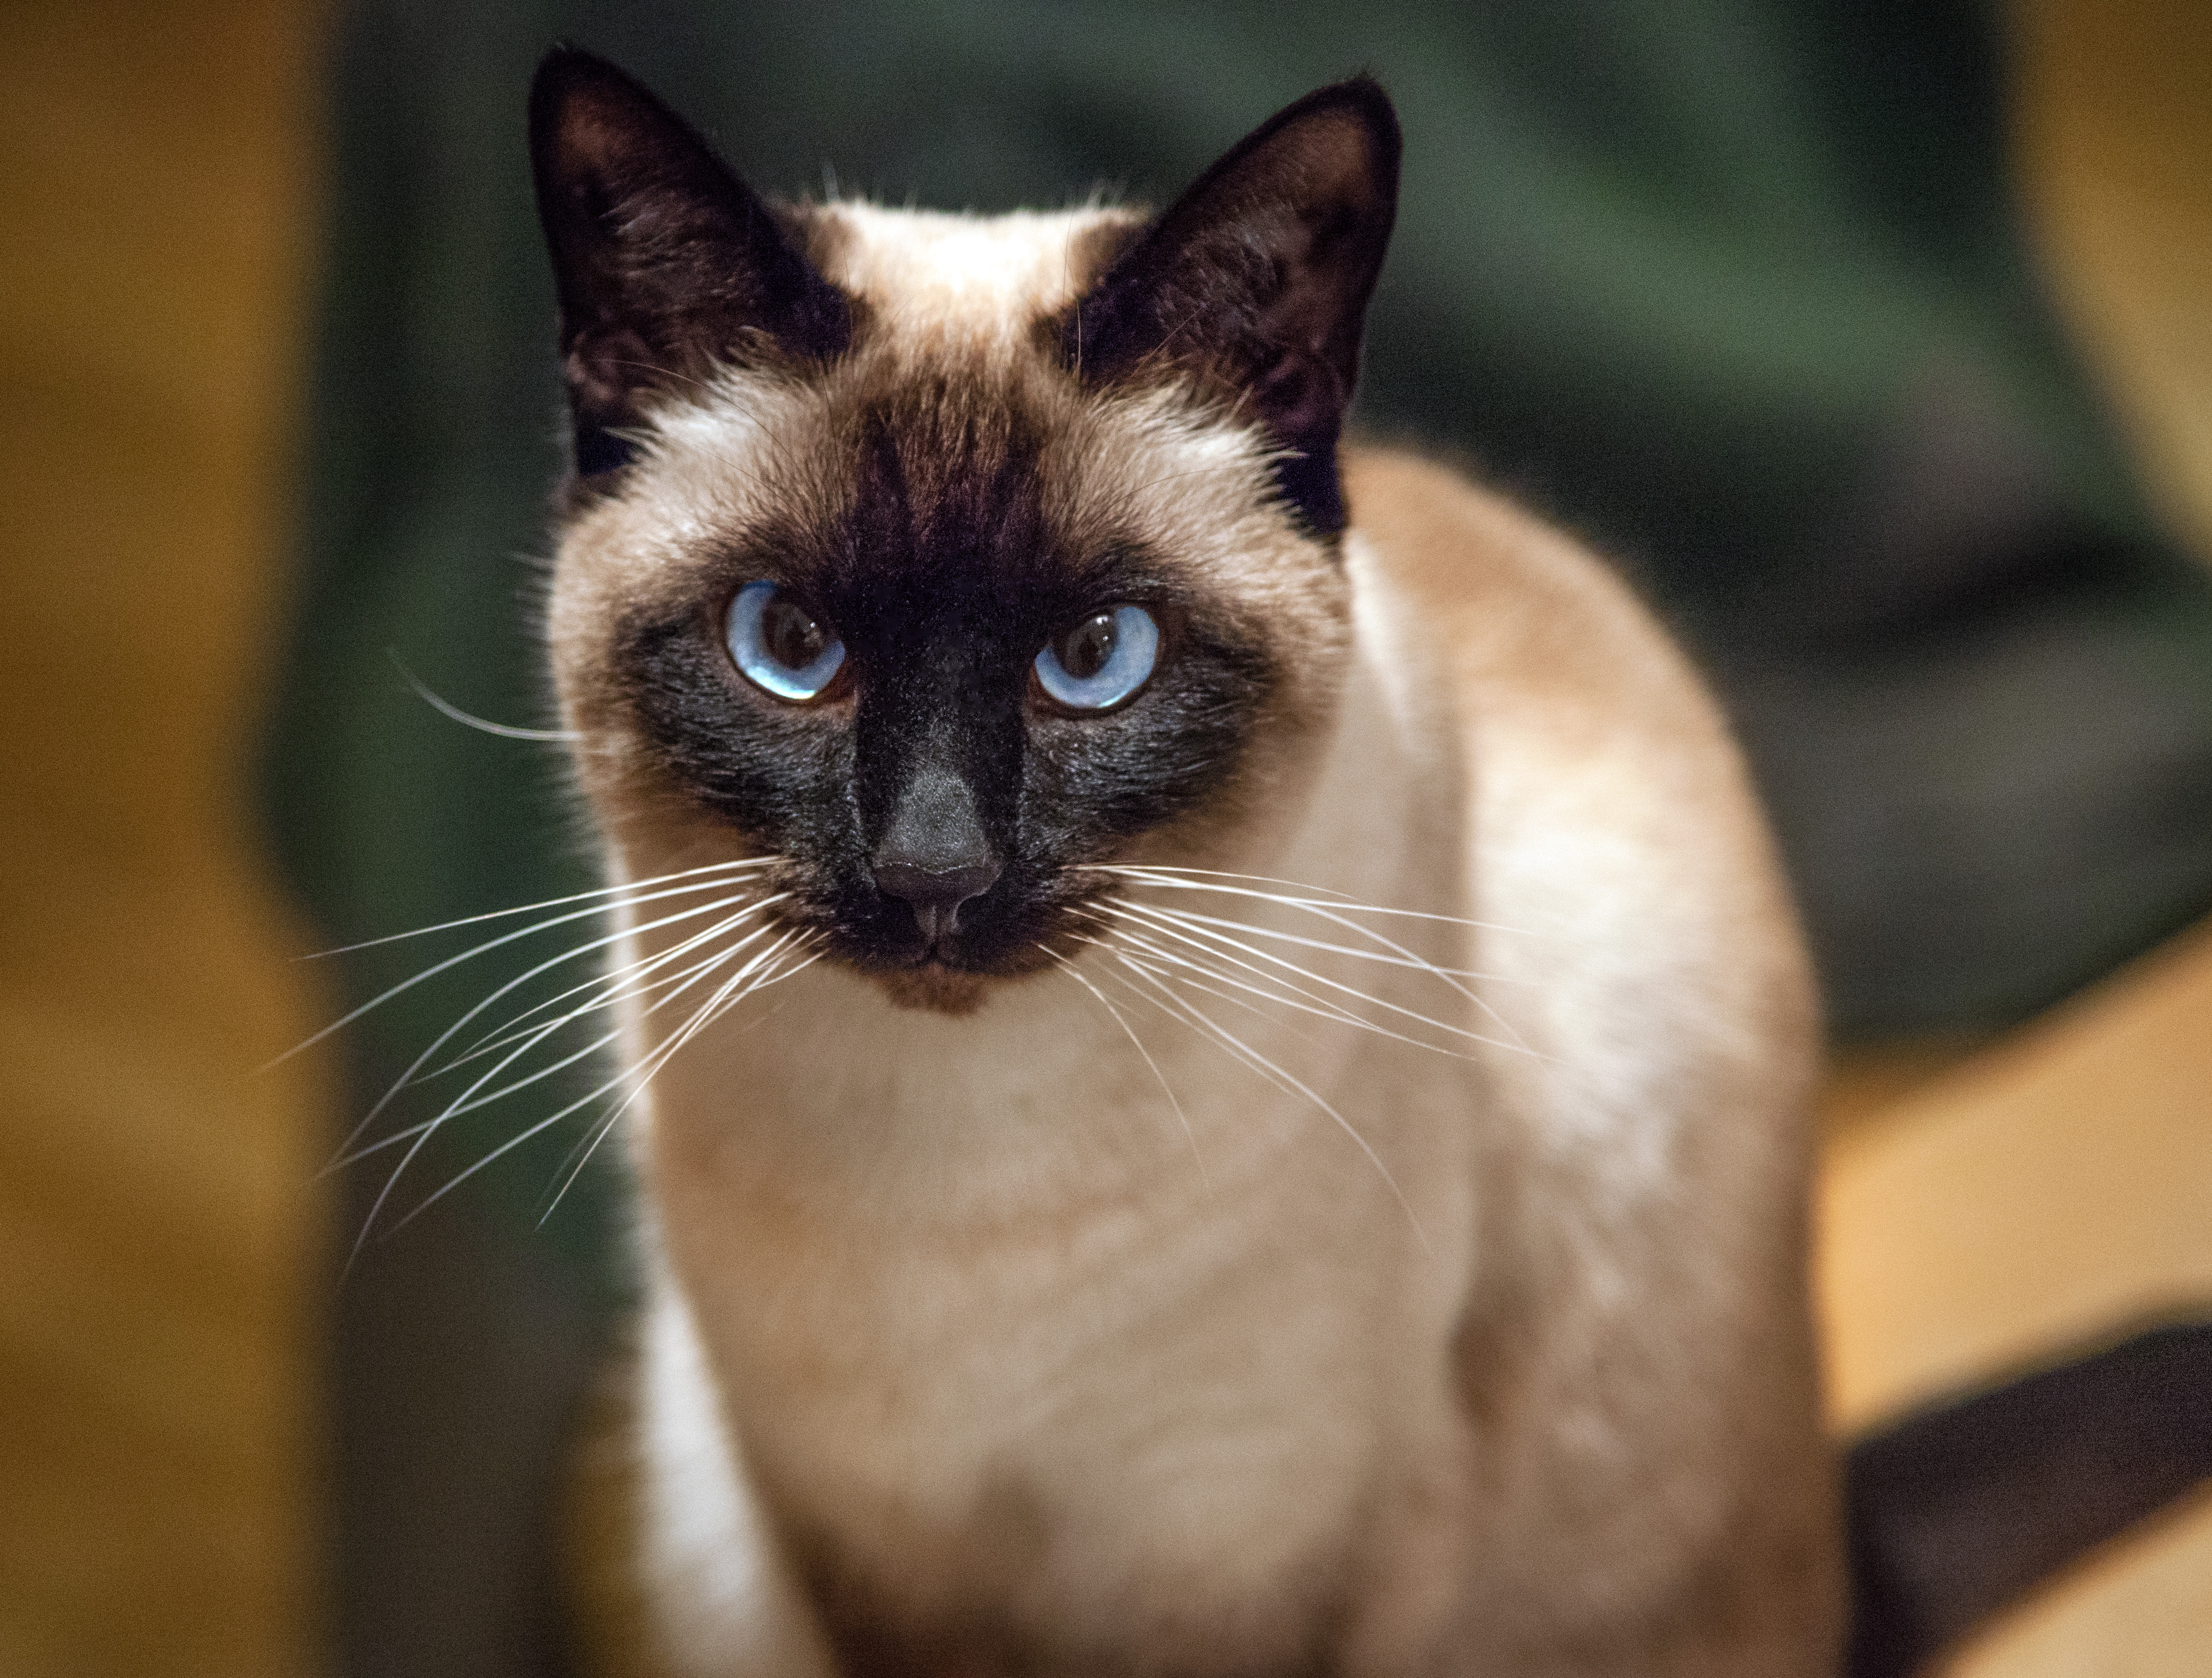
cat, mammal, fauna, close up, whiskers, snout, vertebrate, chat, thai, project365, siamese, burmese, 3652014, 365the2014edition, ldlportraits, small to medium sized cats, cat like mammal, carnivoran, domestic short haired cat, tonkinese